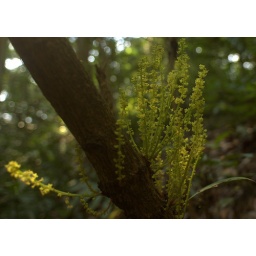
Light on lower storey flowers in rain forest